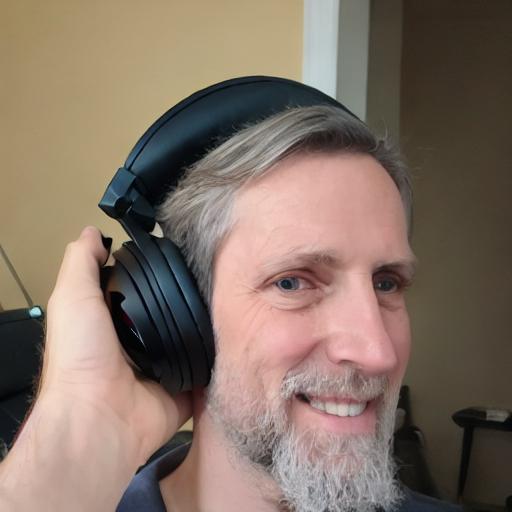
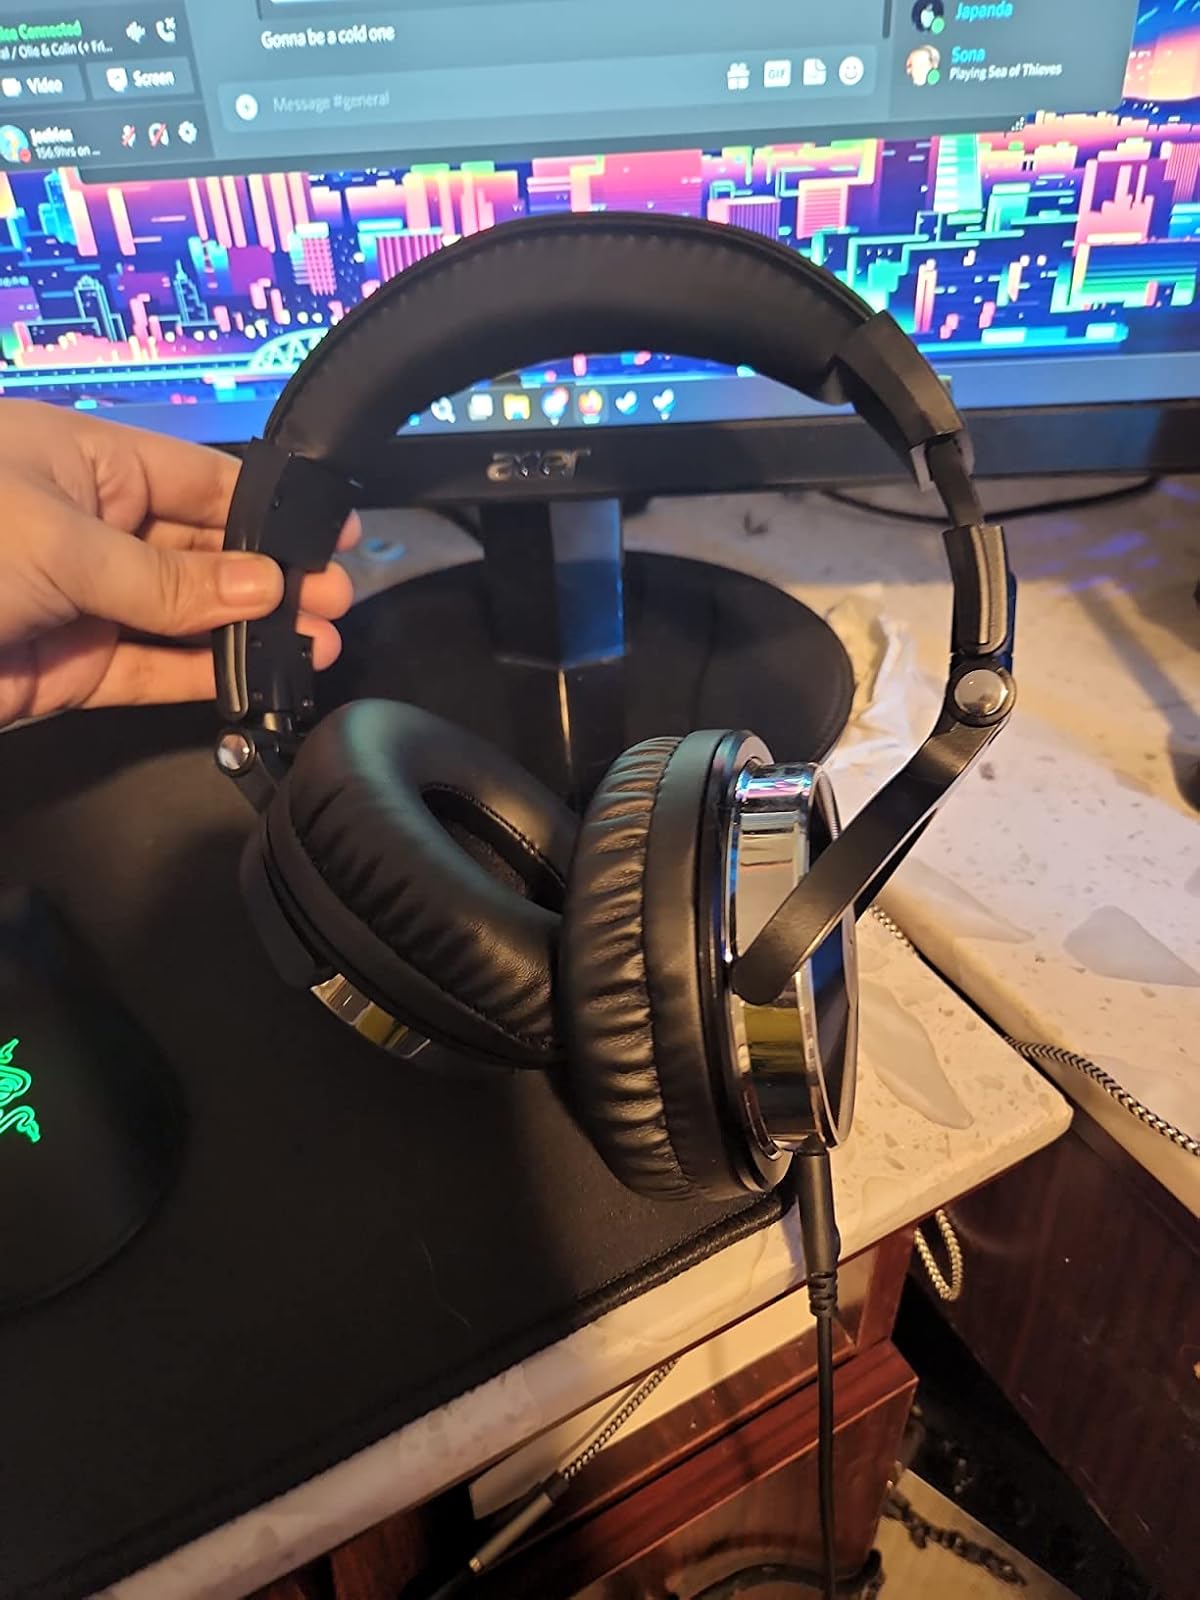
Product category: headphones
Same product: no